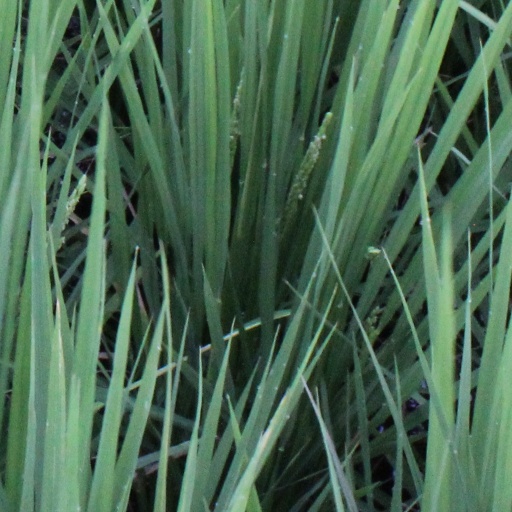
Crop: rice